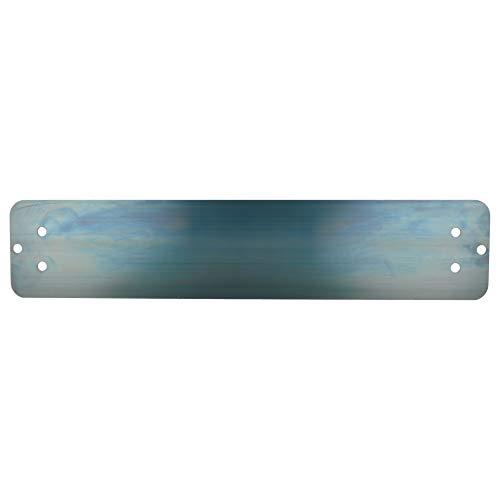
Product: Swing Set Stuff Inc. Commercial Polymer Belt Seat with 5Coated Chain & SSS Logo Sticker… Commercial Polymer Belt Seat Coated Chain Yellow
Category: Toys & Games | Sports & Outdoor Play | Play Sets & Playground Equipment
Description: Coated chain is 5.5 ft.
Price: $44.96
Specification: ProductDimensions:12x8x12inches|ItemWeight:9pounds|ShippingWeight:9.4pounds(Viewshippingratesandpolicies)|ASIN:B0779KT2M9|Itemmodelnumber:SSS-0316-Y|Manufacturerrecommendedage:6-12years